Altai Mountains

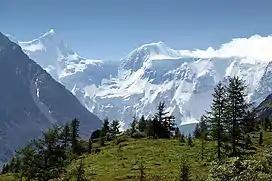
Belukha mountain

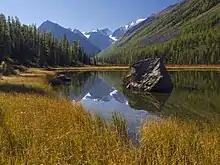
Shavlo Lake in Northern Chuysky Range.

In the north of the region is the Sailughem Mountains, also known as "Kolyvan Altai", which stretch northeast from 49° N and 86° E towards the western extremity of the Sayan Mountains in 51° 60' N and 89° E. Their mean elevation is . The snow-line runs at on the northern side and at on the southern, and above it the rugged peaks tower some higher. Mountain passes across the range are few and difficult, the chief being the Ulan-daban at (or according to Kozlov), and the Chapchan-daban, at , in the south and north respectively. On the east and southeast this range is flanked by the great plateau of Mongolia, the transition being affected gradually by means of several minor plateaus, such as Ukok with Pazyryk Valley, Chuya, Kendykty, Kak,, and.